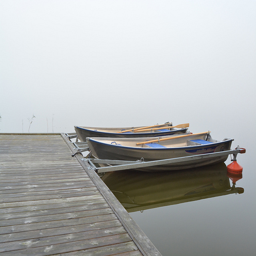
A couple of boats sitting next to a dock.
Two boats connected to a wooden dock on a still lake
Two identical row boats side by side in water at dock.
Two boats parked in holding spots attatched to a dock.
two small fishing boats tied up at t a pier